Steven Curtis Chapman

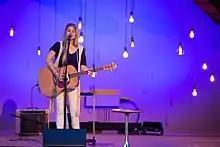
Jillian Edwards is Chapman's daughter-in-law. She is shown performing in Chesterfield, Missouri west of St. Louis. July 2015.

Chapman's brother-in-law, Jim Chapman, is the bass vocalist in the 1990s country music group 4 Runner and his father, Herb is also in the group. Steven's son, Will Chapman, married singer/songwriter Jillian Edwards from Richardson, Texas which is next to Dallas, in December 2012.